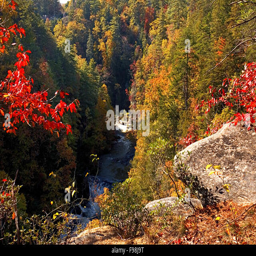
river carves its way through protected site